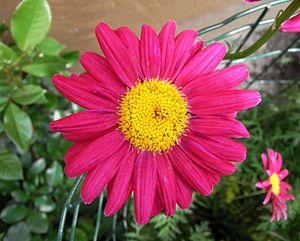
Le pyrèthre rose est une plante herbacée vivace de la famille des Asteraceae.